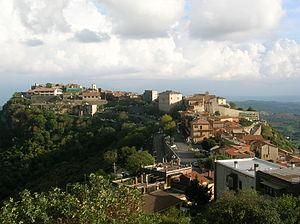
Sant'Oreste est une commune italienne de la ville métropolitaine de Rome Capitale dans la région Latium en Italie.